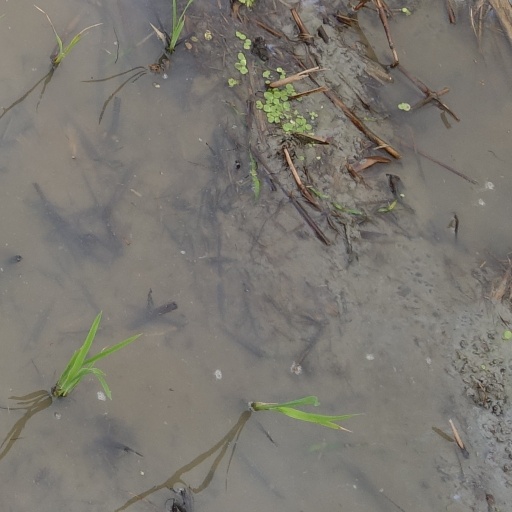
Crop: rice